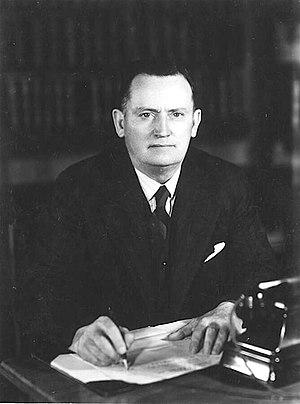
Liste des Premiers ministres du Commonwealth d'Australie.
Le Parti travailliste est un parti politique social-démocrate en Australie issu du mouvement syndicaliste. Il est membre de l'Alliance progressiste et a été membre de l'Internationale socialiste de 1966 à 2014.
Francis Michael Forde était un homme d'État australien qui fut le quinzième Premier Ministre d'Australie. Il a la particularité d'être le Premier ministre australien qui vécut le plus longtemps et celui qui a exercé pendant le temps le plus court les fonctions de Premier ministre.